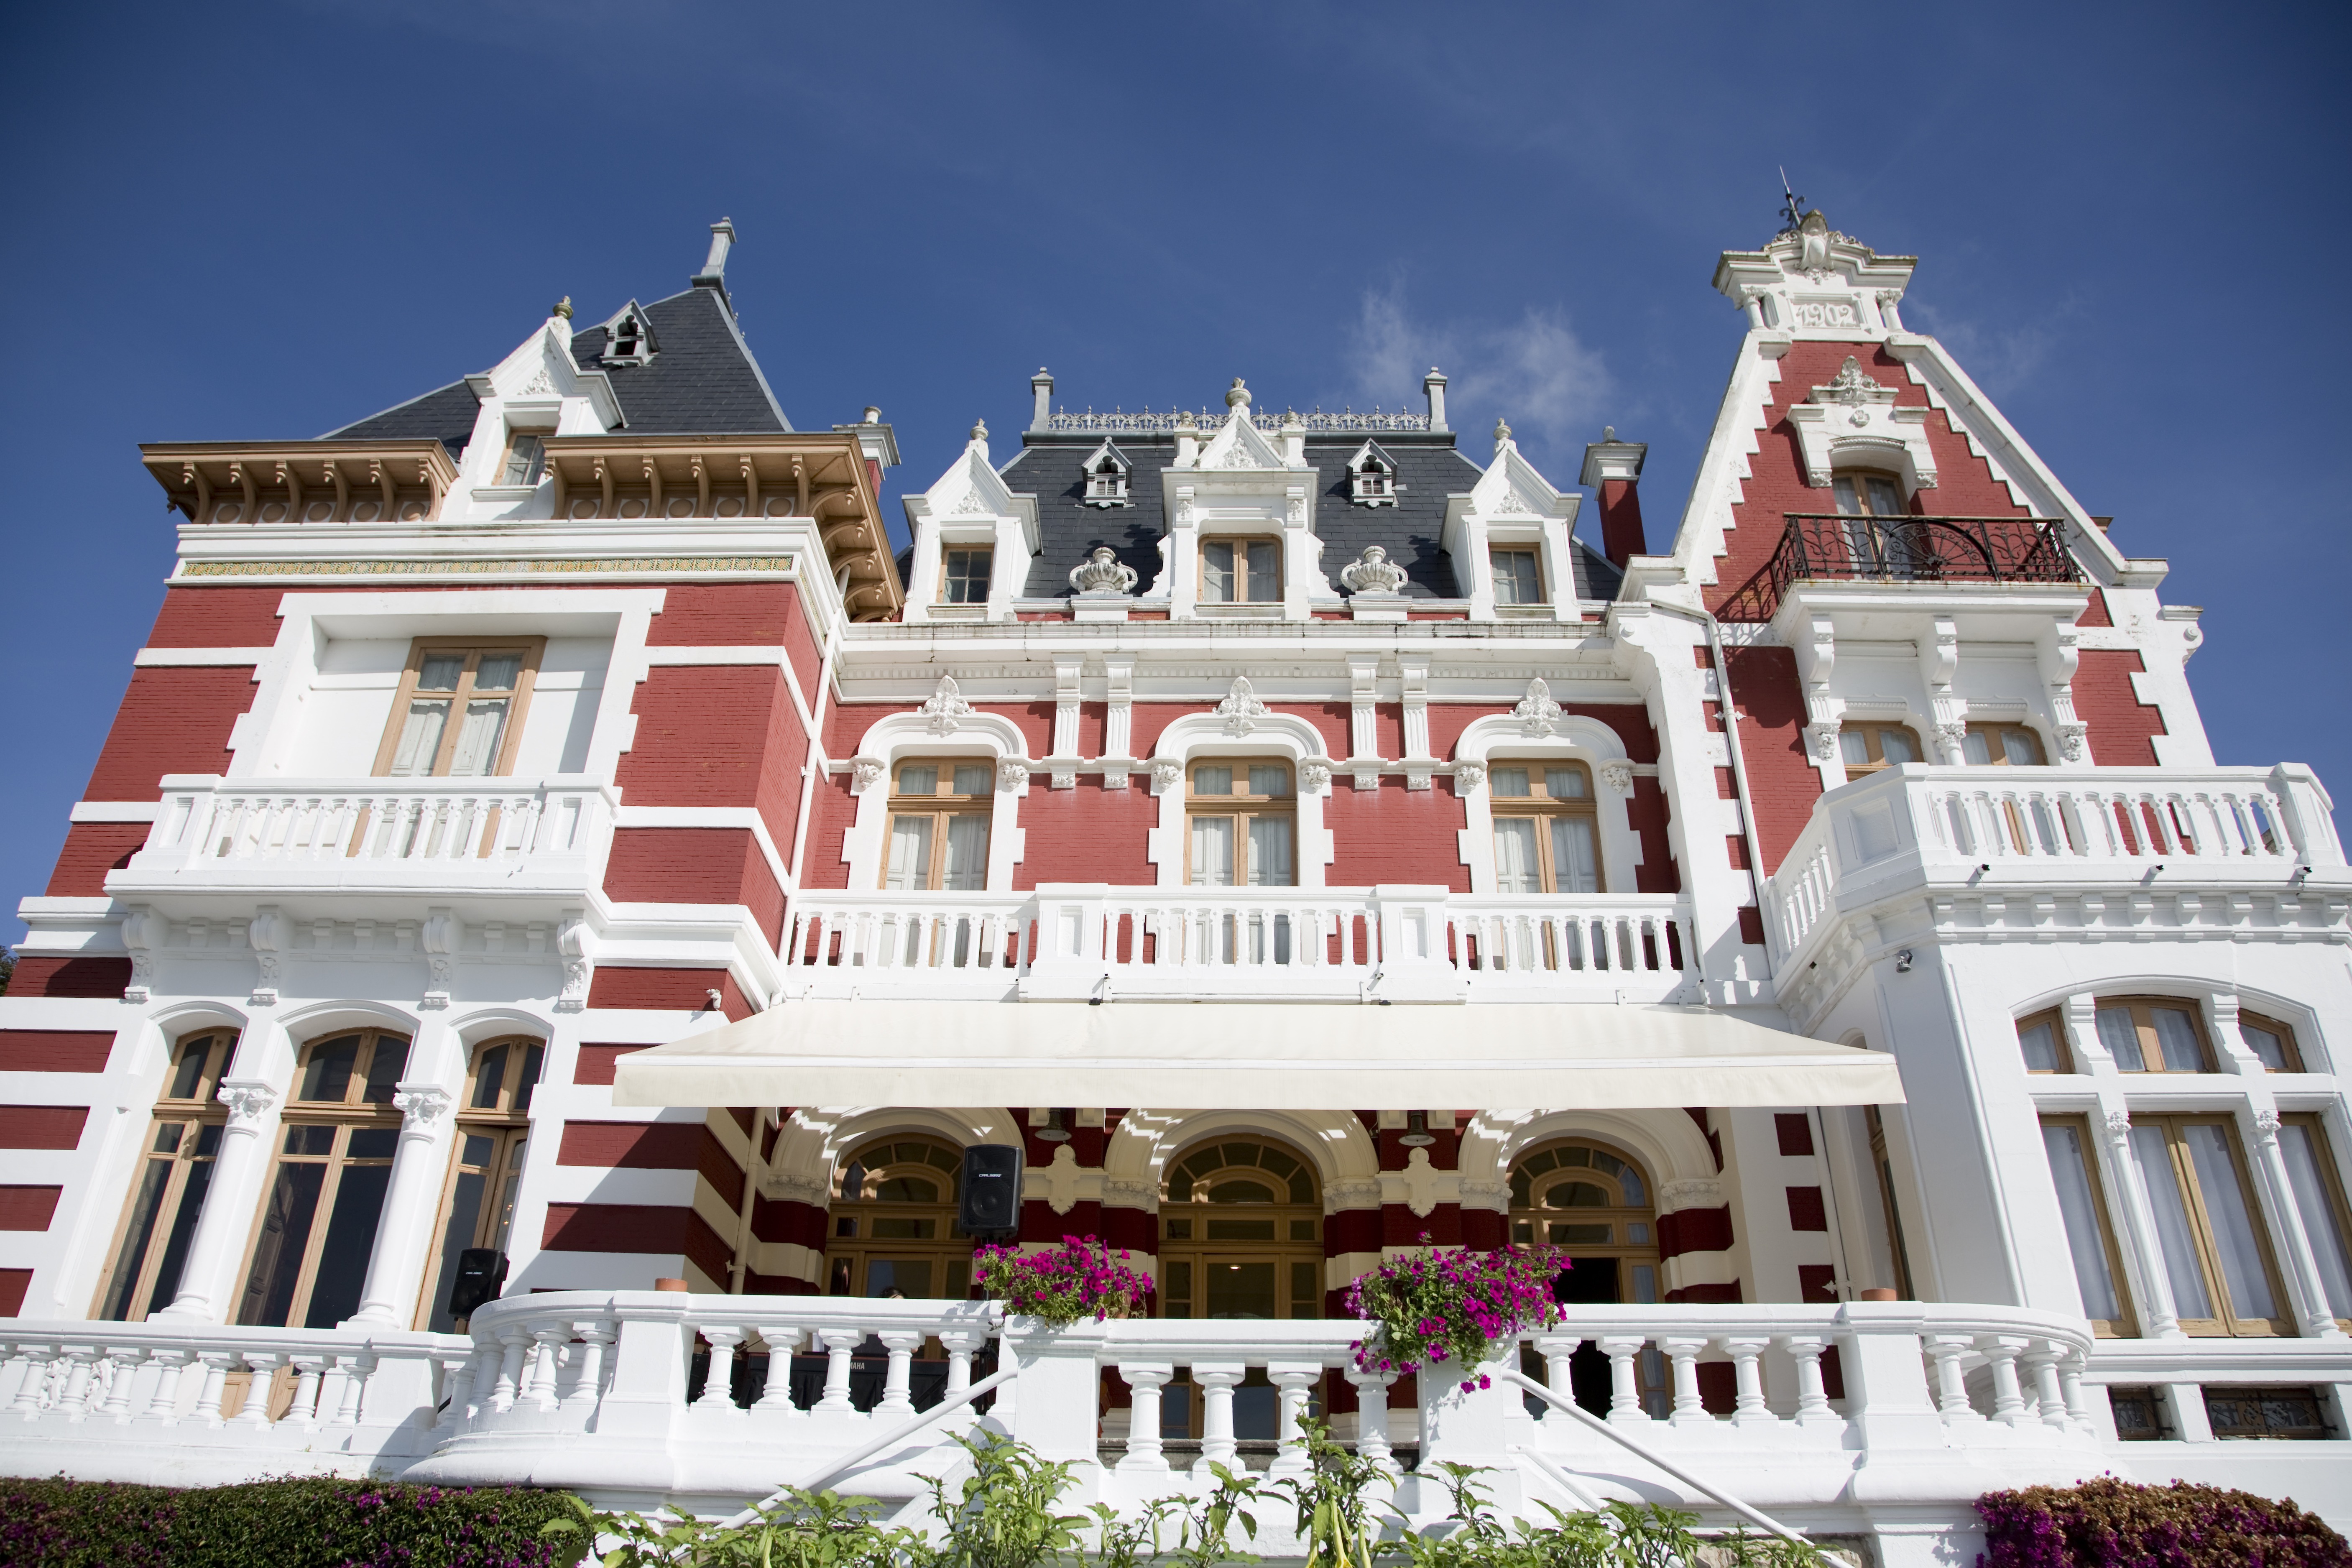
architecture, structure, mansion, house, building, palace, tower, landmark, facade, residential, tourism, resort, estate, palatial